The Hanged Man (1974 film)

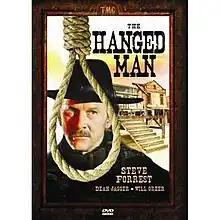
DVD cover for "The Hanged Man"

The Hanged Man is a 1974 American Western television film directed by Michael Caffey and starring Steve Forrest, Cameron Mitchell and Sharon Acker. It premiered on ABC on March 13, 1974, and was intended as a pilot for a possible new series which was never produced.